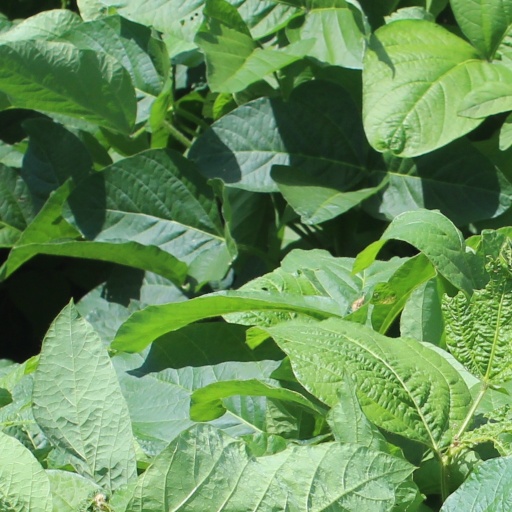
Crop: soybean